Xiphodon

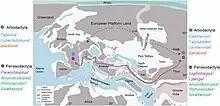
Palaeogeography of Europe and Asia during the Middle Eocene with possible artiodactyl and perissodactyl dispersal routes.

"Xiphodon" is the type genus of the Xiphodontidae, a Palaeogene artiodactyl family endemic to western Europe that lived from the Middle Eocene to the Early Oligocene (~44 Ma to 33 Ma). Like the other contemporary endemic artiodactyl families of western Europe, the evolutionary origins of the Xiphodontidae are poorly known. While "Xiphodon" had been thought to have appeared as early as MP10 of the Mammal Palaeogene zones based on one locality, this allocation is based on very poor fossil material. Instead, the Xiphodontidae is generally thought to have first appeared by MP14, making them the first selenodont dentition artiodactyl representatives to have appeared in the landmass along with the Amphimerycidae. More specifically, the first xiphodont representatives to appear were the genera "Dichodon" and "Haplomeryx". "Dichodon" and "Haplomeryx" continued to persist into the Late Eocene while "Xiphodon" made its first appearance by MP16. Another xiphodont "Paraxiphodon" is known to have occurred only in MP17a localities. The former three genera lived up to the Early Oligocene where they have been recorded to have all gone extinct as a result of the Grande Coupure faunal turnover event.